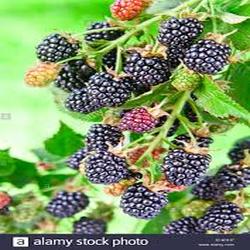
Label: Blackberry